SpaceMETA

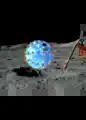
SpaceMETA Solitaire near Apollo 12

SpaceMETA Mission Overview Summary, as presented to the X Prize Committee, has proposed several rupture innovation approach for its mission. The disclosed innovations are related to the following technical approaches: